2013 Saltsjöbanan train crash

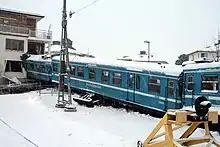
View from the other side of tracks.

Initially media reports suggested the train had been stolen by a 20-year-old cleaner; however, the train owner Storstockholms Lokaltrafik and operator Arriva spokespeople later apologised for this explanation and suggested that it was only ever an initial hypothesis, which they should not have shared with the media in such a way. , the cleaner's union, SEKO, was reportedly considering legal action for defamation on her behalf.